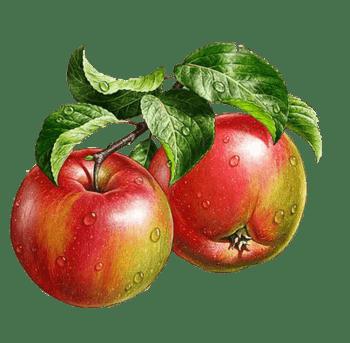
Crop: apple
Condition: healthy